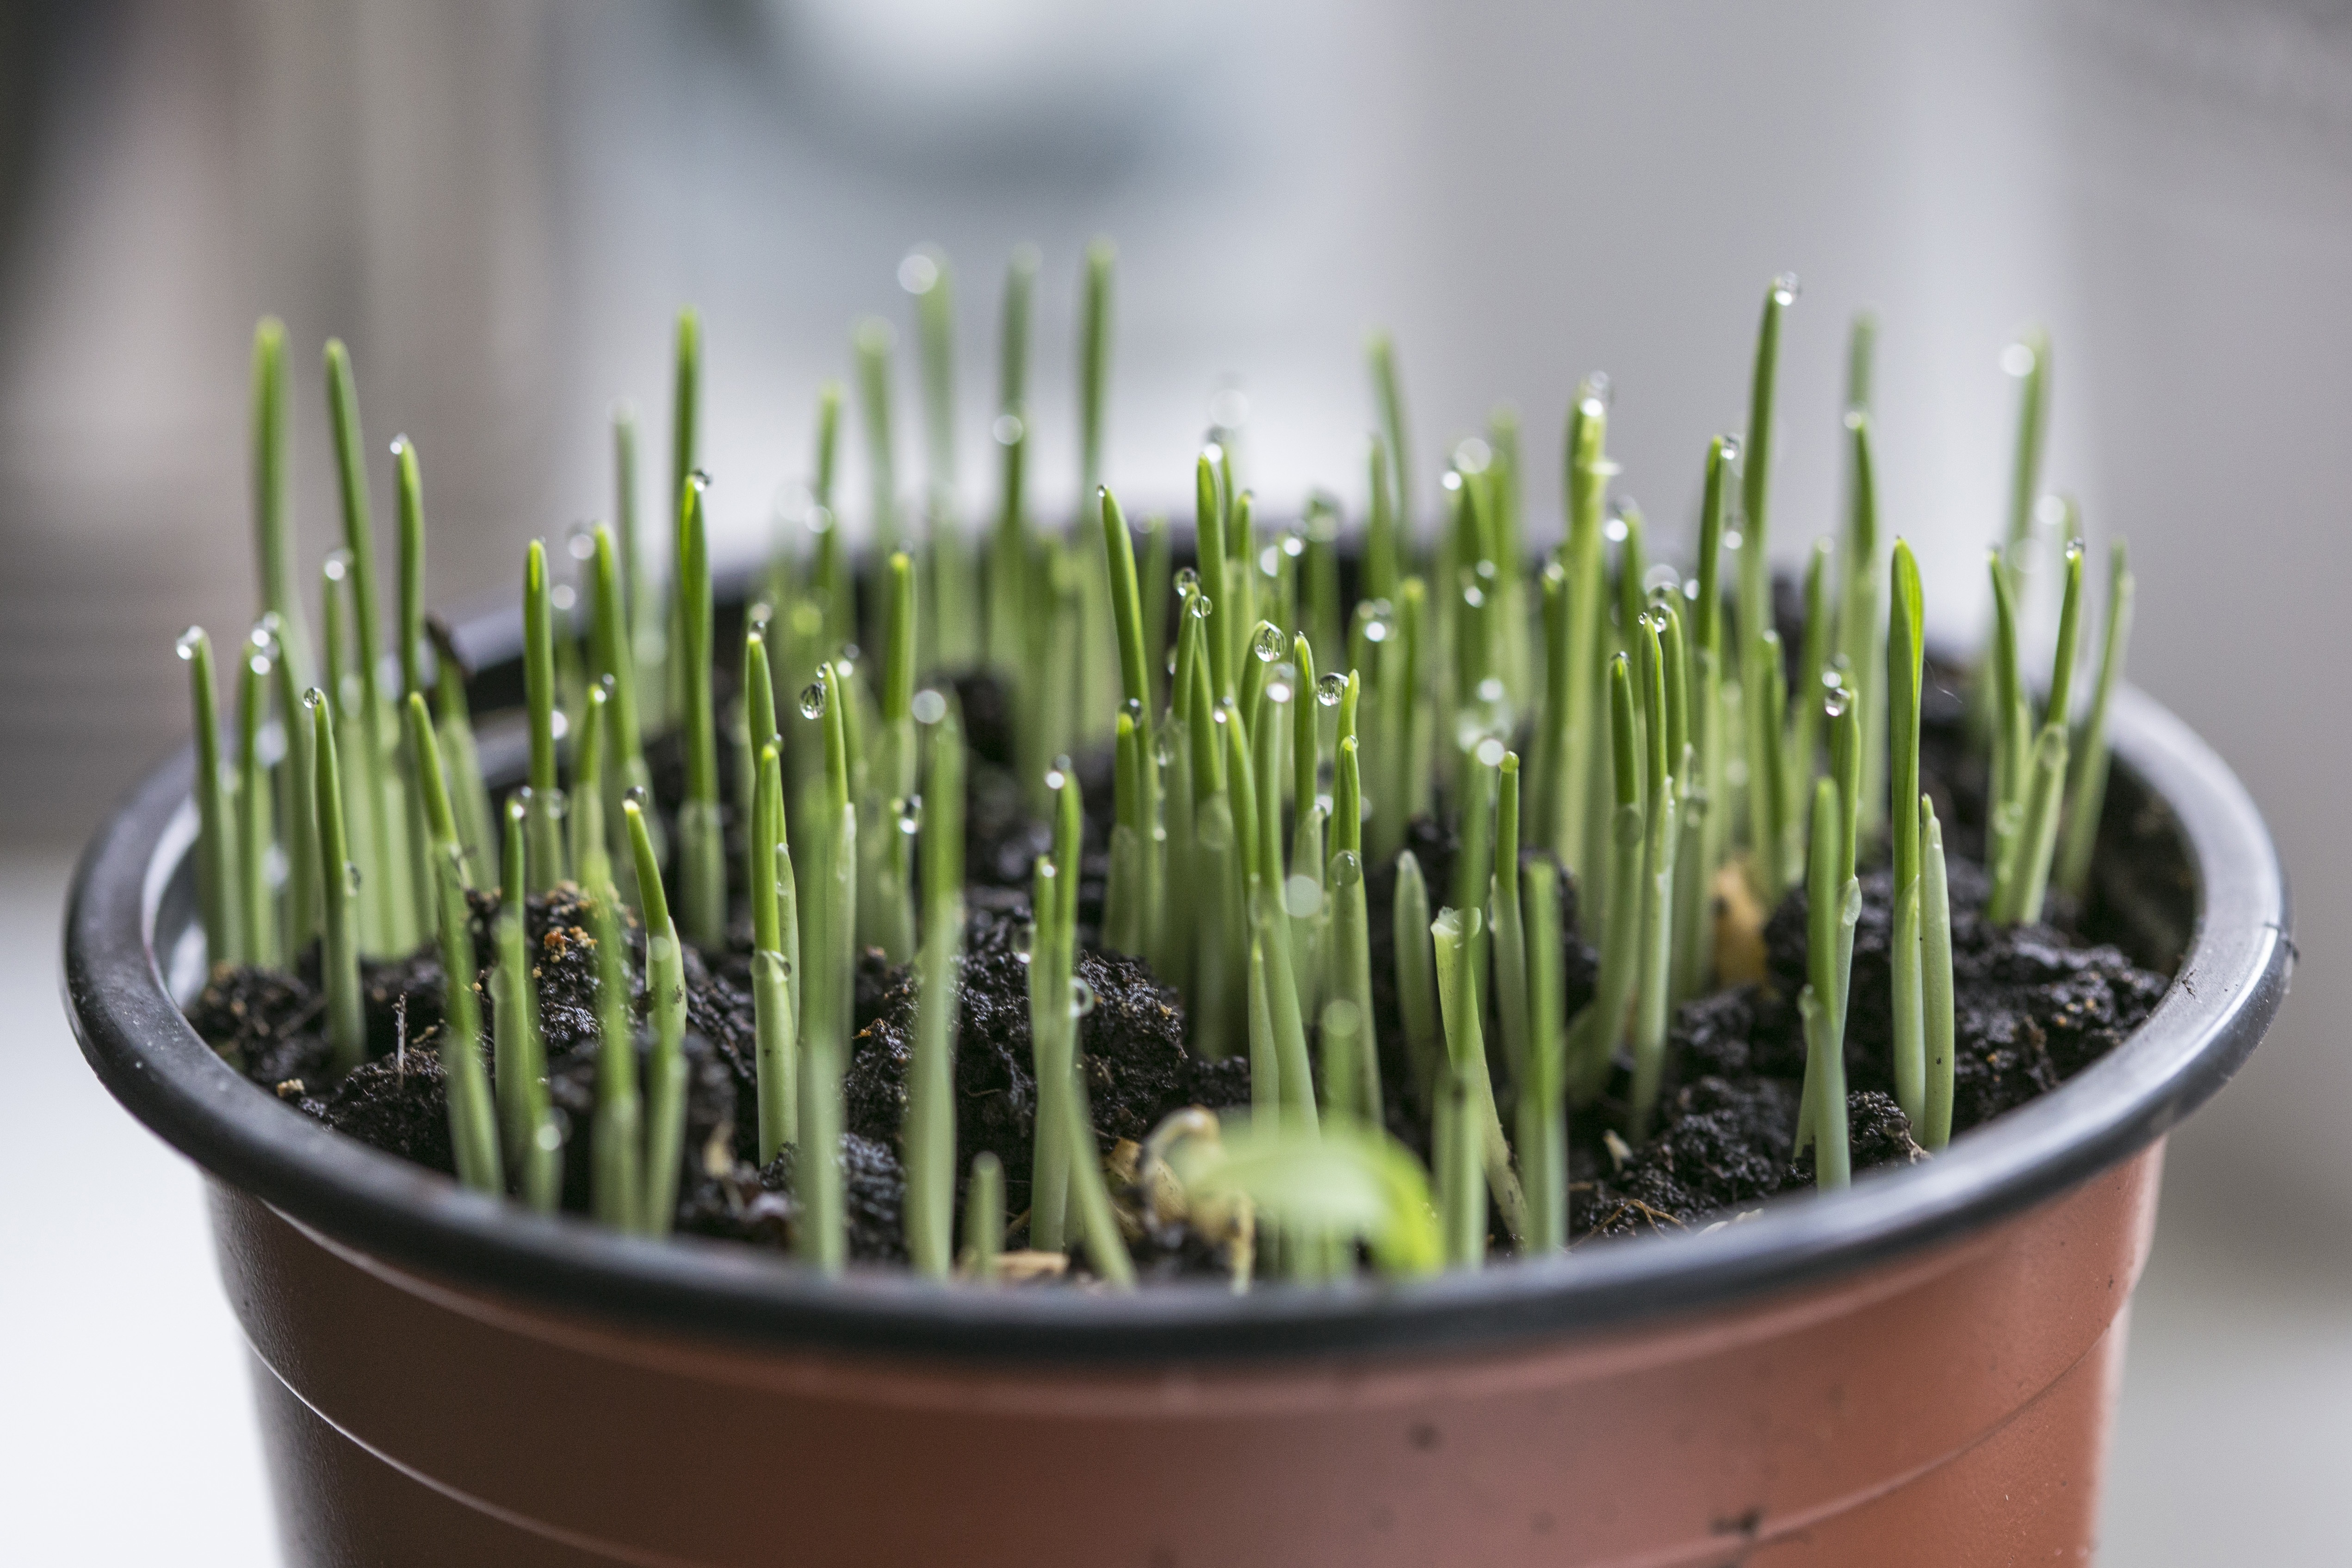
water, nature, grass, growth, plant, leaf, flower, home, pot, food, spring, green, herb, produce, vegetable, macro, grow, natural, fresh, care, garden, close, homemade, sprout, life, freshness, ecology, earth, droplets, new, drops, zoom, detail, moist, chives, floristry, green grass, herbal, flowering plant, wheatgrass, grass family, plant stem, land plant